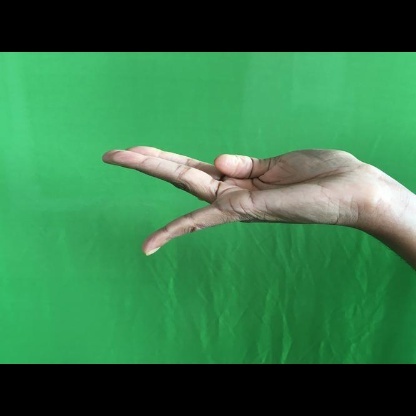
Mudra: Chaturam